The First Power

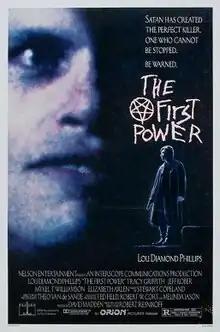
Theatrical release poster

The First Power is a 1990 American neo-noir horror film written and directed by Robert Resnikoff, and starring Lou Diamond Phillips, Tracy Griffith, Jeff Kober and Mykelti Williamson.